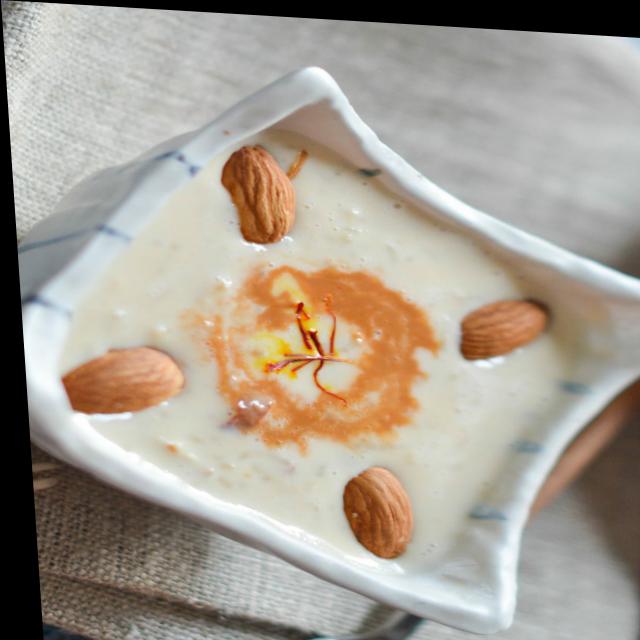
Dish: kheer